Military chaplain

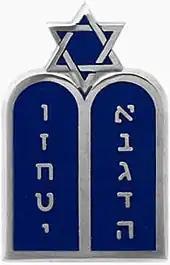
Jewish chaplain insignia, U.S. Air Force

In recent years, military chaplains have taken a more important role in the Ukrainian Armed Forces. Since the Russian military intervention in Ukraine that began in 2014, many Ukrainian citizens with a religious background have volunteered to serve in the armed forces as chaplains to certain battalions and regiments in the Ukrainian Ground Forces fighting in the Anti-Terrorist Operation Zone during the War in Donbas. The purpose of utilizing these chaplains, according to Prime Minister of Ukraine Arseniy Yatsenyuk was to boost Ukrainian army morale during the conflict. Originally, the Ukrainian Catholic Church designated around 70 priests to work with their designated units, all of which came from the Catholic, Orthodox and Protestant faiths. The Center of Military Chaplaincy of the Ukrainian Greek-Catholic Church is a notable chaplaincy organization in Ukraine that provides counseling and pastoral care to officers, soldiers and their families. Today, a chaplain is not an official military position, but rather a volunteer service. A notable Ukrainian military chaplain is Ivan Hrynokh, who served with the Nachtigall Battalion during the Second World War.